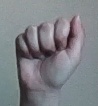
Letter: saad